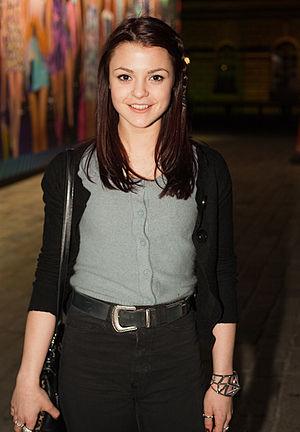
Emily Fitch est un personnage fictif de la série britannique Skins interprété par Kathryn Prescott.
Kathryn Prescott est une actrice anglaise née le 4 juin 1991 à Southgate, Londres, surtout connue pour son rôle d'Emily Fitch dans la série télévisée britannique dramatique Skins.